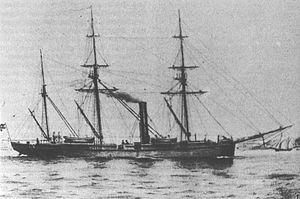
Le combat du Bouvet et du Meteor est une bataille navale livrée le 9 novembre 1870 au large de la Havane, durant la guerre franco-allemande de 1870-1871.